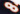
Number: 8